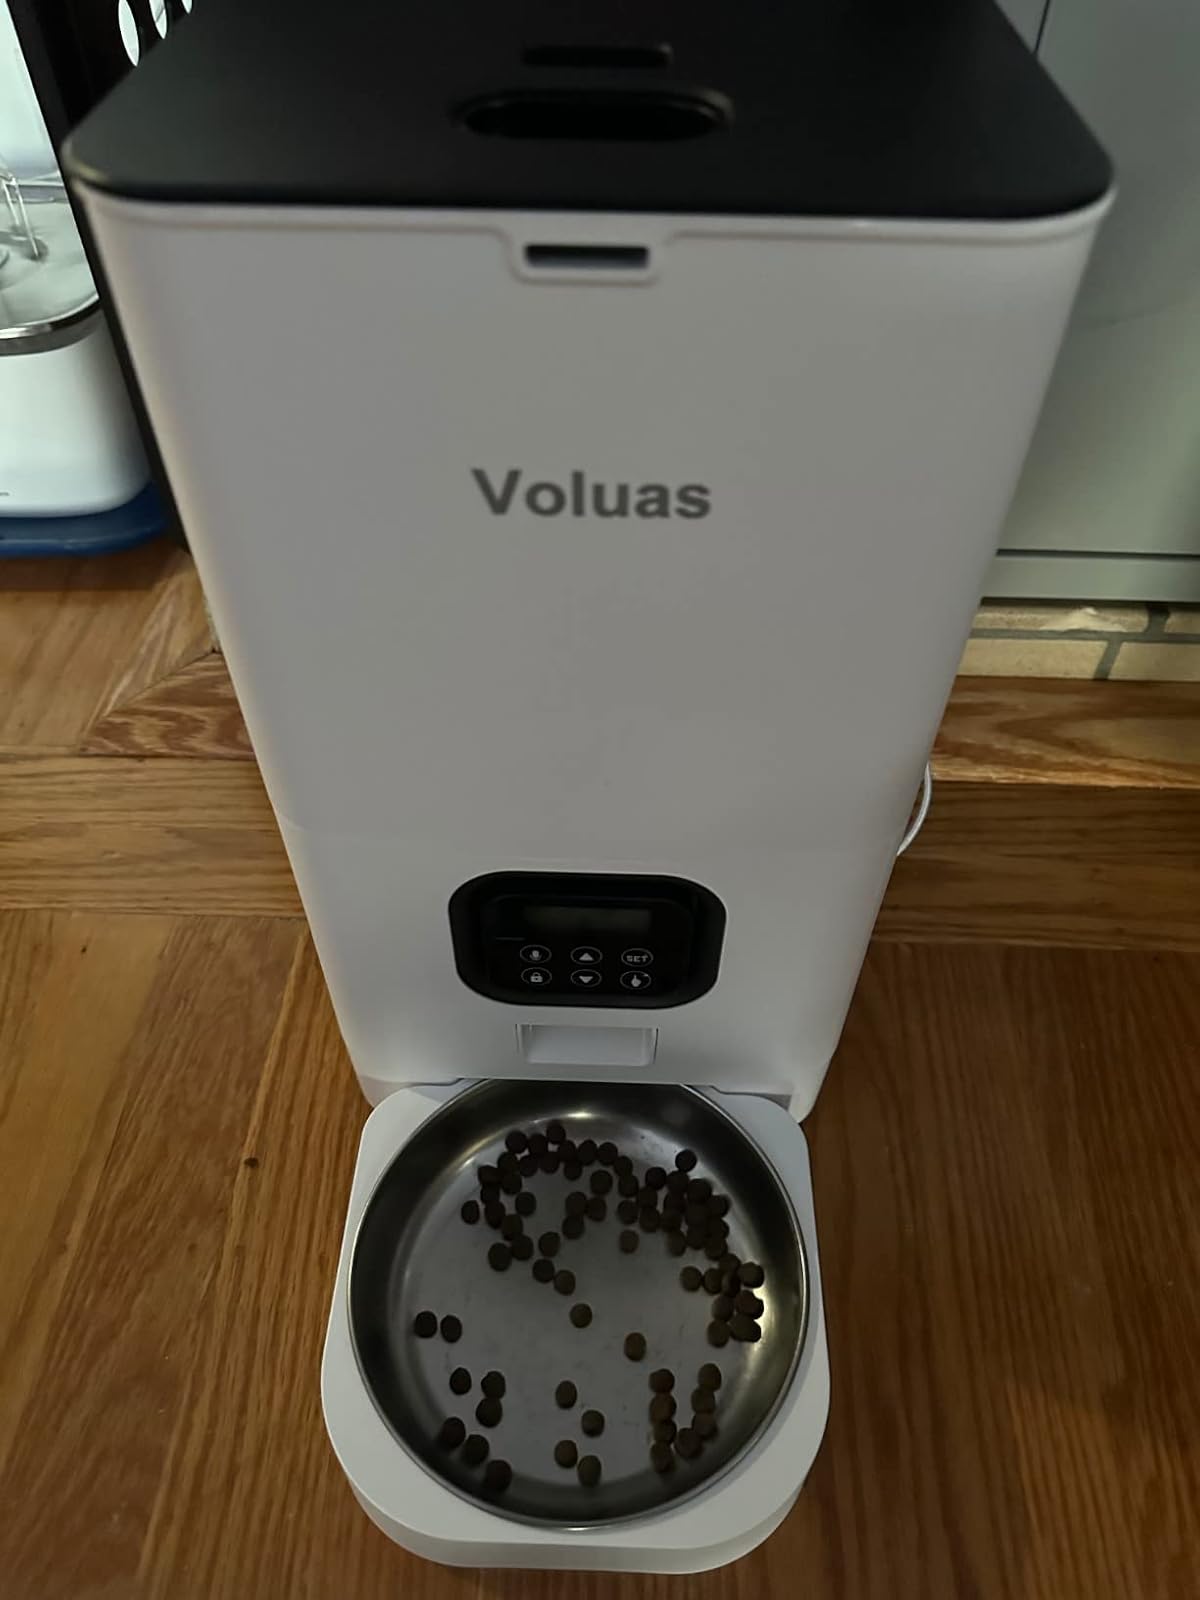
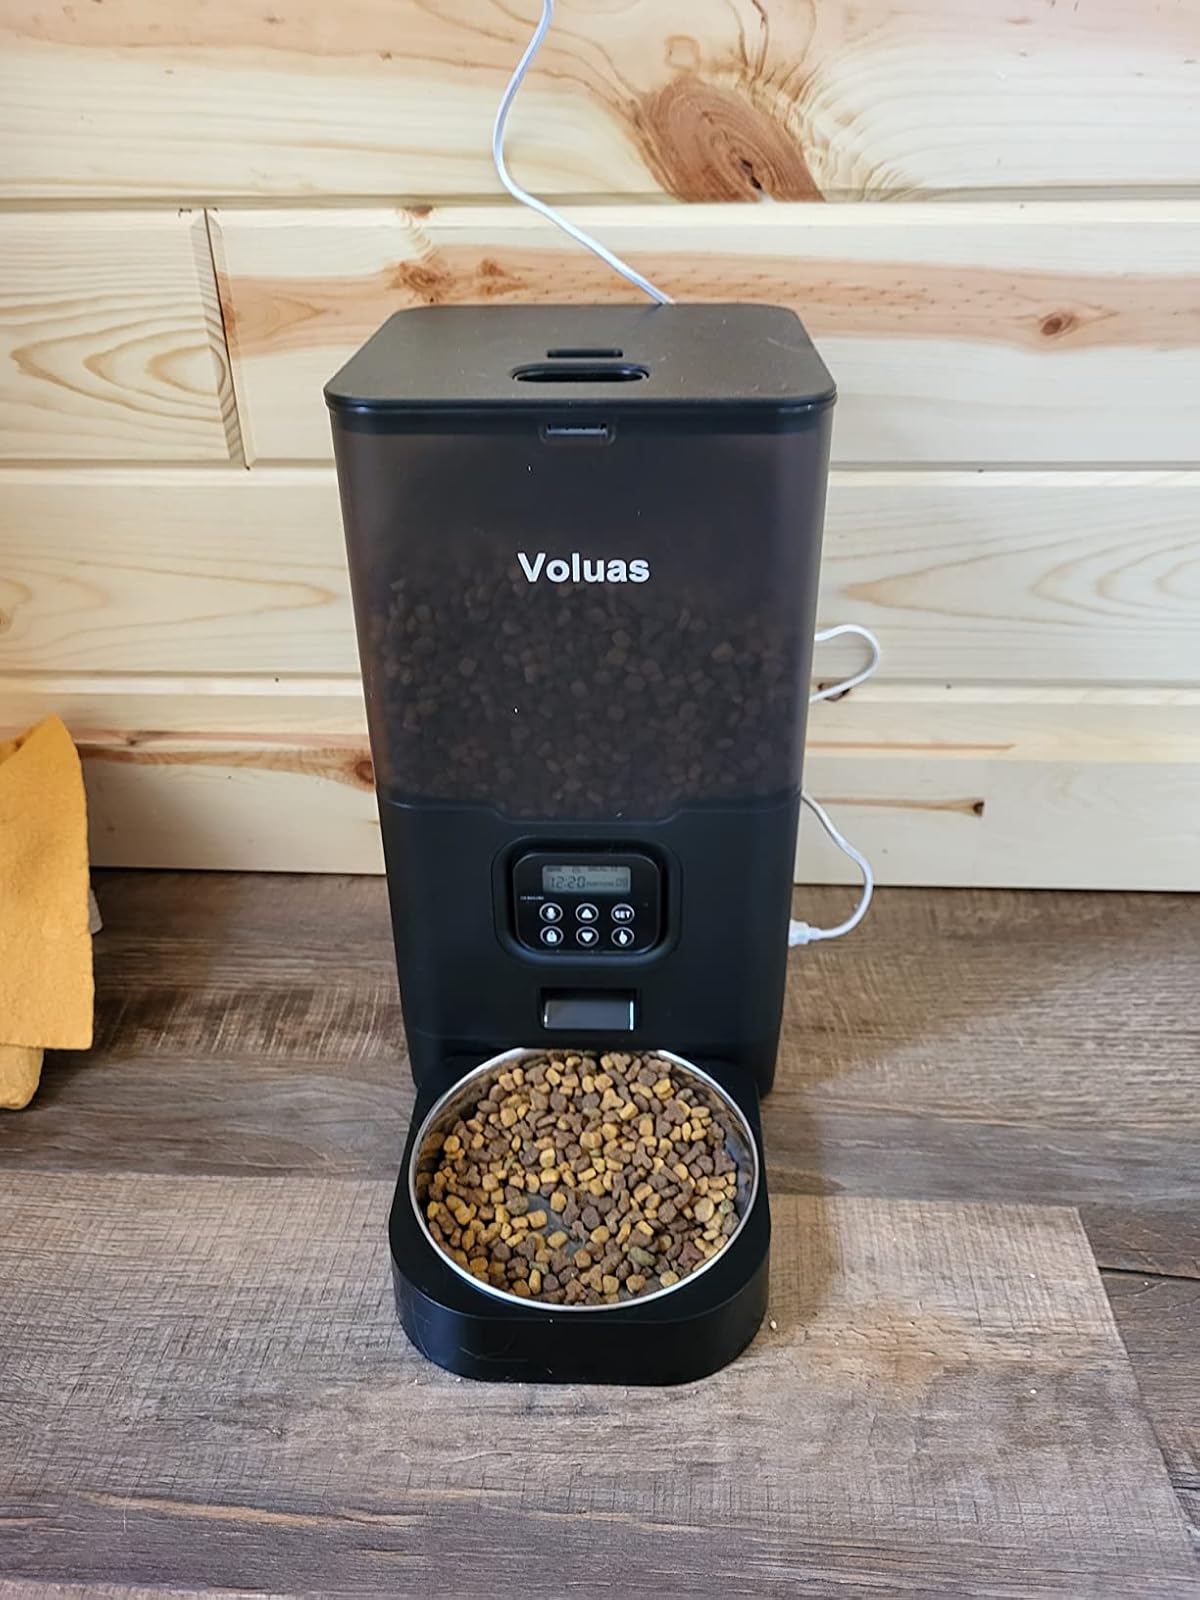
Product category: items_feeder
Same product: no